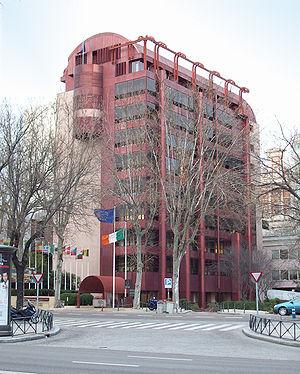
Voici les représentations diplomatiques de l'Irlande à l'étranger :